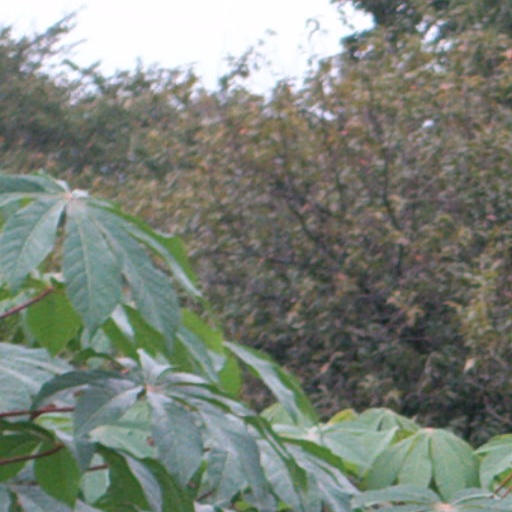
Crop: cassava